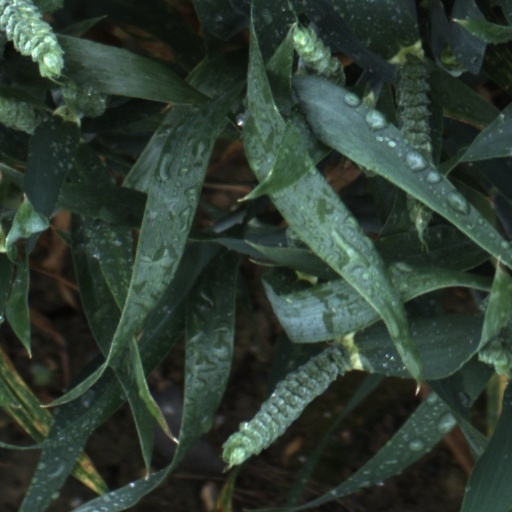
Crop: wheat